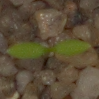
Label: common_chickweed